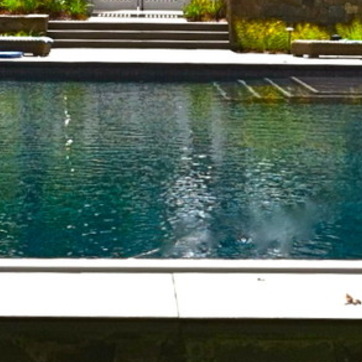
Material: water